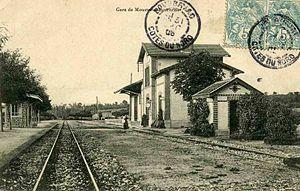
Avec 426 kilomètres de ligne à l'écartement métrique, le Réseau Breton était l'un des plus importants réseaux ferroviaires secondaires de France. Il a été construit à la fin du XIXᵉ siècle et au début du XXᵉ siècle pour desservir le centre de la Bretagne. Il était composé de cinq lignes déclarées d'intérêt général qui, à partir de Carhaix, centre du réseau, reliaient les villes de Paimpol, Morlaix, Camaret-sur-Mer, Rosporden et La Brohinière. Son exploitation a fait appel en particulier à de puissantes locomotives Mallet. Ce réseau a contribué au développement économique des communes du centre de la Bretagne jusqu'alors isolées p. 11, « Création du Réseau Breton ».
La gare de Moustéru est une gare ferroviaire française de la ligne de Guingamp à Carhaix, située sur la commune de Bourbriac, dans le département des Côtes-d'Armor en région Bretagne.